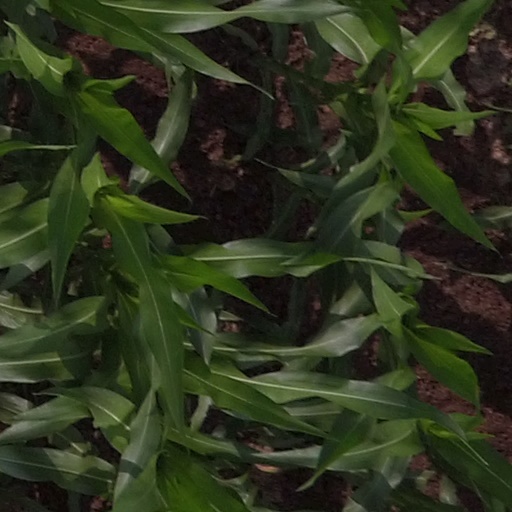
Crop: maize; corn